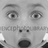
Emotion: surprise